Plastic Ono Band

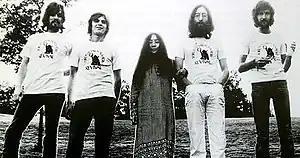
Plastic Ono Band, 1969. L–R: Klaus Voormann, Alan White, Yoko Ono, John Lennon and Eric Clapton

The Plastic Ono Band was a rock band and Fluxus-based artist collective formed by John Lennon and Yoko Ono in 1968-9 for their collaborative musical and sound art projects, films, conceptual art projects and eventual solo LPs. The creation of the Plastic Ono Band, which began in 1967 with Ono's idea for an art exhibition in Berlin, allowed Lennon to separate his artistic output from that of the Beatles.